Alice Springs (horse)

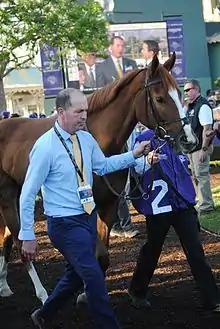
Alice Springs at the 2016 Breeders' Cup

Alice Springs (foaled 4 May 2013) is an Irish Thoroughbred racehorse. As a two-year-old in 2015 she failed to win a group race but showed consistently high-class form, winning a valuable sales race, finishing second in the Silver Flash Stakes and the Breeders' Cup Juvenile Fillies Turf, third in the Moyglare Stud Stakes and fourth in the Cheveley Park Stakes. In the following year she was beaten in her first four races but finished third in both the 1000 Guineas and the Coronation Stakes. She then won three Group One races in her next four starts taking the Falmouth Stakes, Matron Stakes and Sun Chariot Stakes.